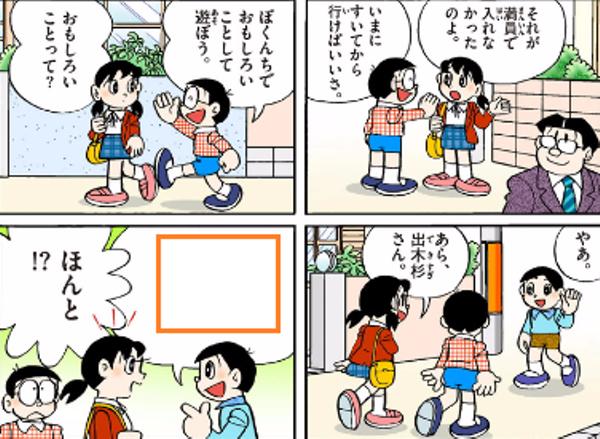
回答: ドラえもんにタイムマシンで未来へ連れて行ってもらったら僕たち結婚するみたいだね!